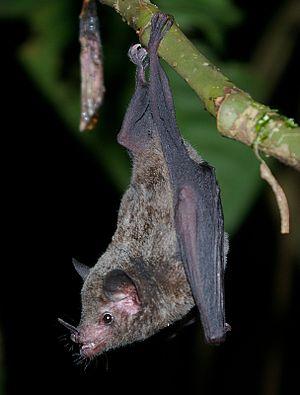
Les Glossophaga sont des chiroptères nocturnes et nectarivores d'Amérique comme les autres espèces de Glossophaginae. Elles possèdent un long museau et une longue langue.